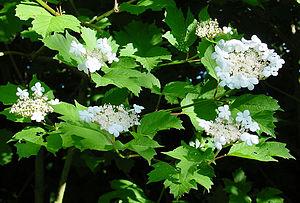
Viorne obier